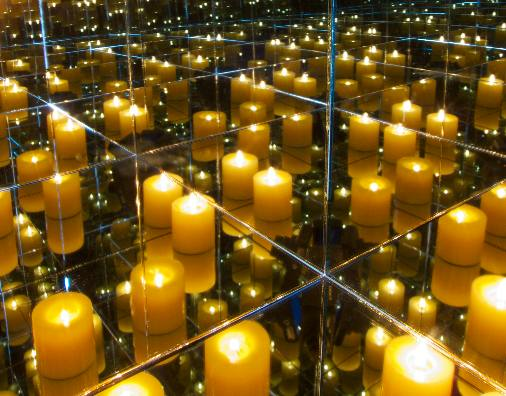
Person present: No